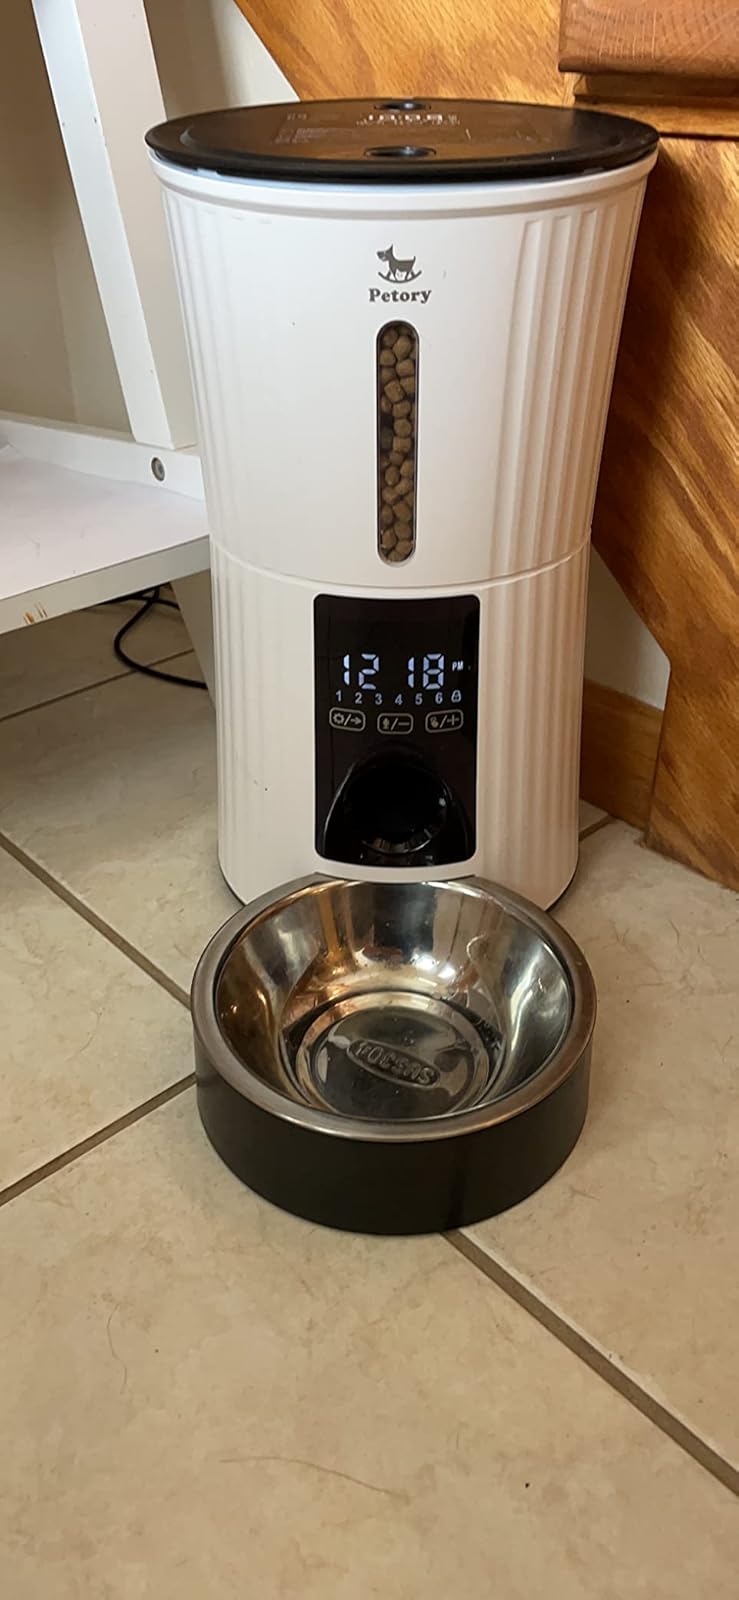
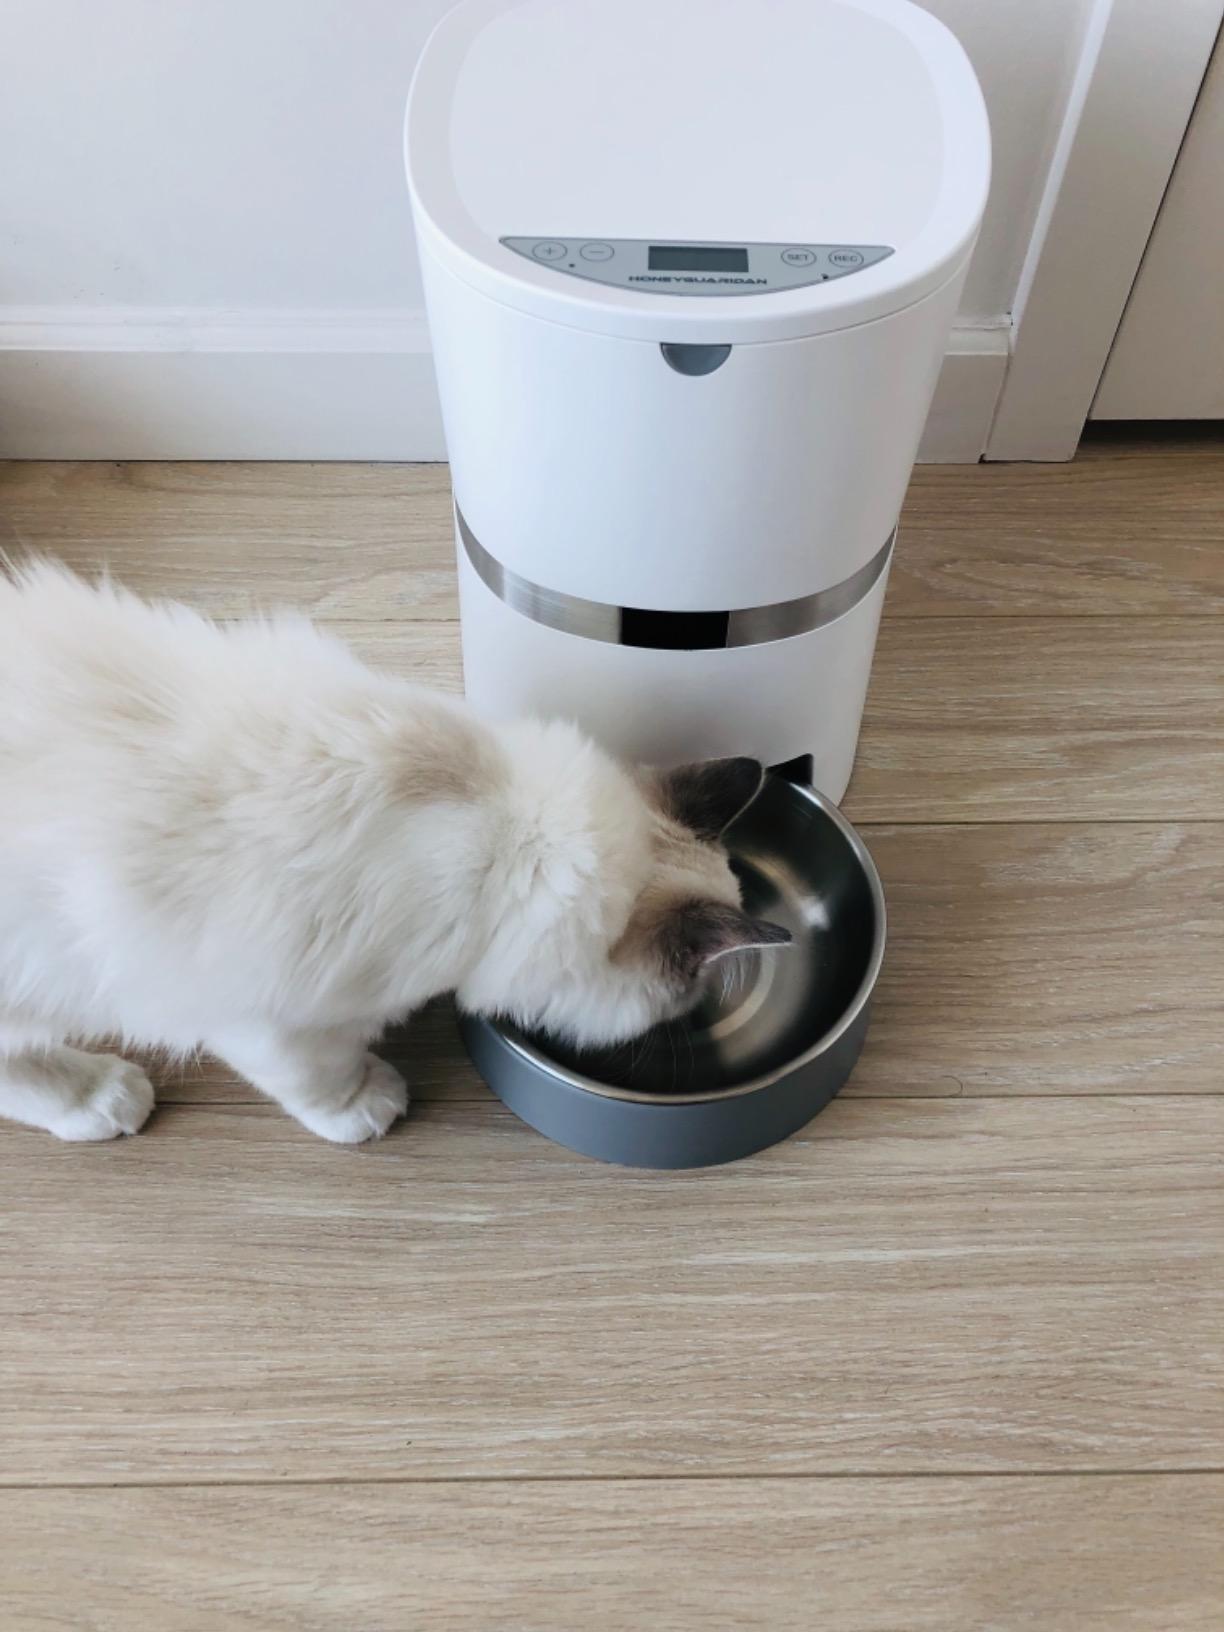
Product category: items_feeder
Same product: no